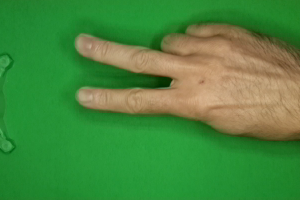
Label: scissors